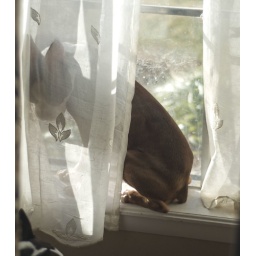
Murray sitting in the window